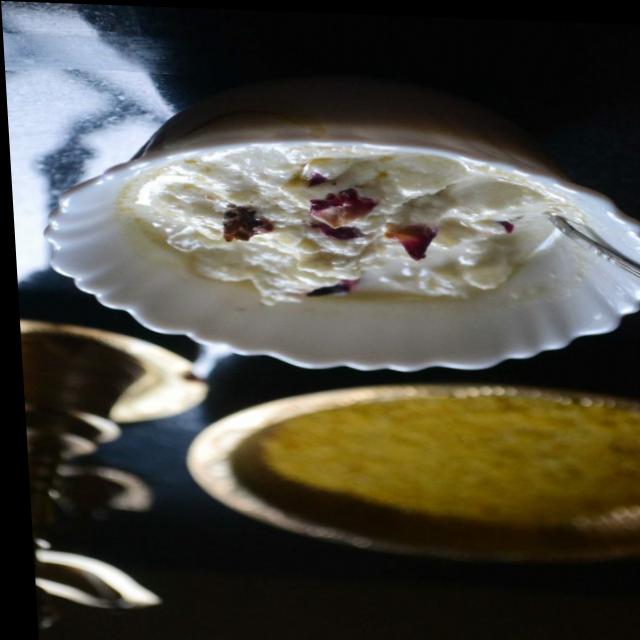
Dish: kheer